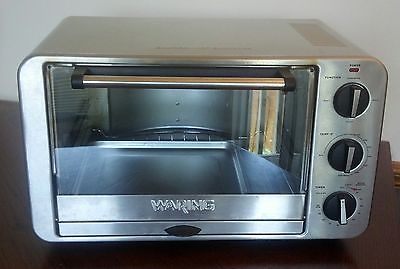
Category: toaster